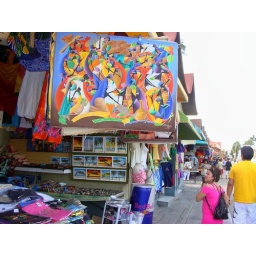
Open air market near ship pier.